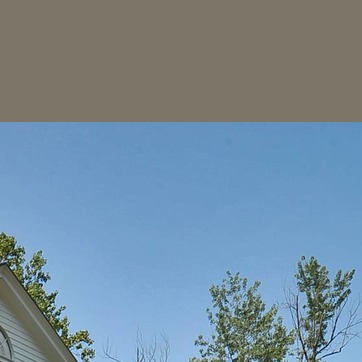
Material: sky